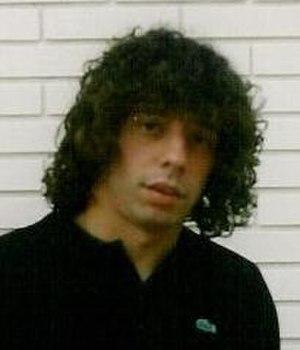
Photo personnelle du joueur de football Iván Campo en Espagne.
Iván Campo Ramos est un footballeur international espagnol né le 21 février 1974 à Saint-Sébastien. Il évolue au poste de défenseur.